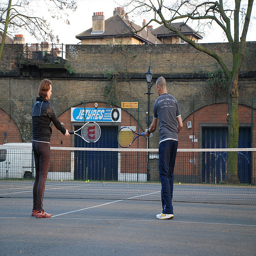
two men are practicing tennis on the same side of the net.
Man and woman in casual dress playing tennis on a court near brick buildings.
A man showing a woman how to swing a tennis racquet.
A man and woman playing tennis on an asphalt court.
Two tennis players at the net on an urban tennis court.